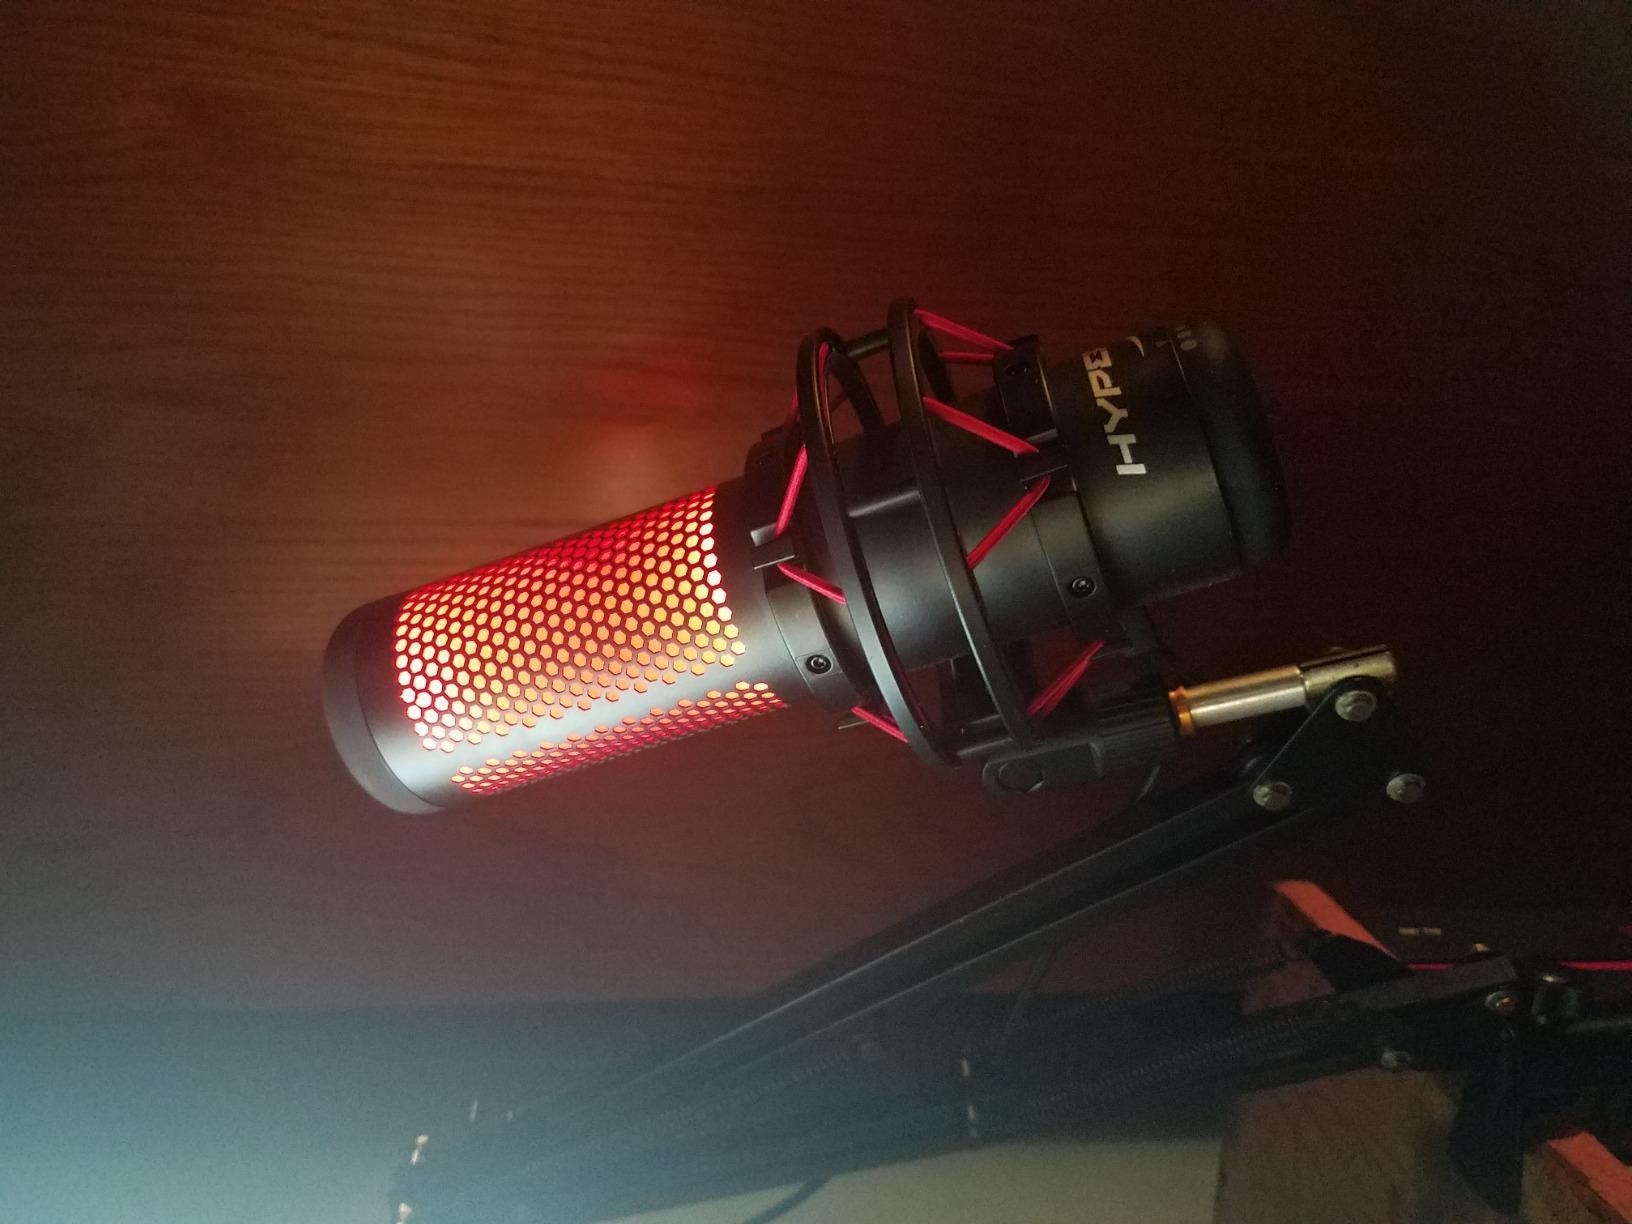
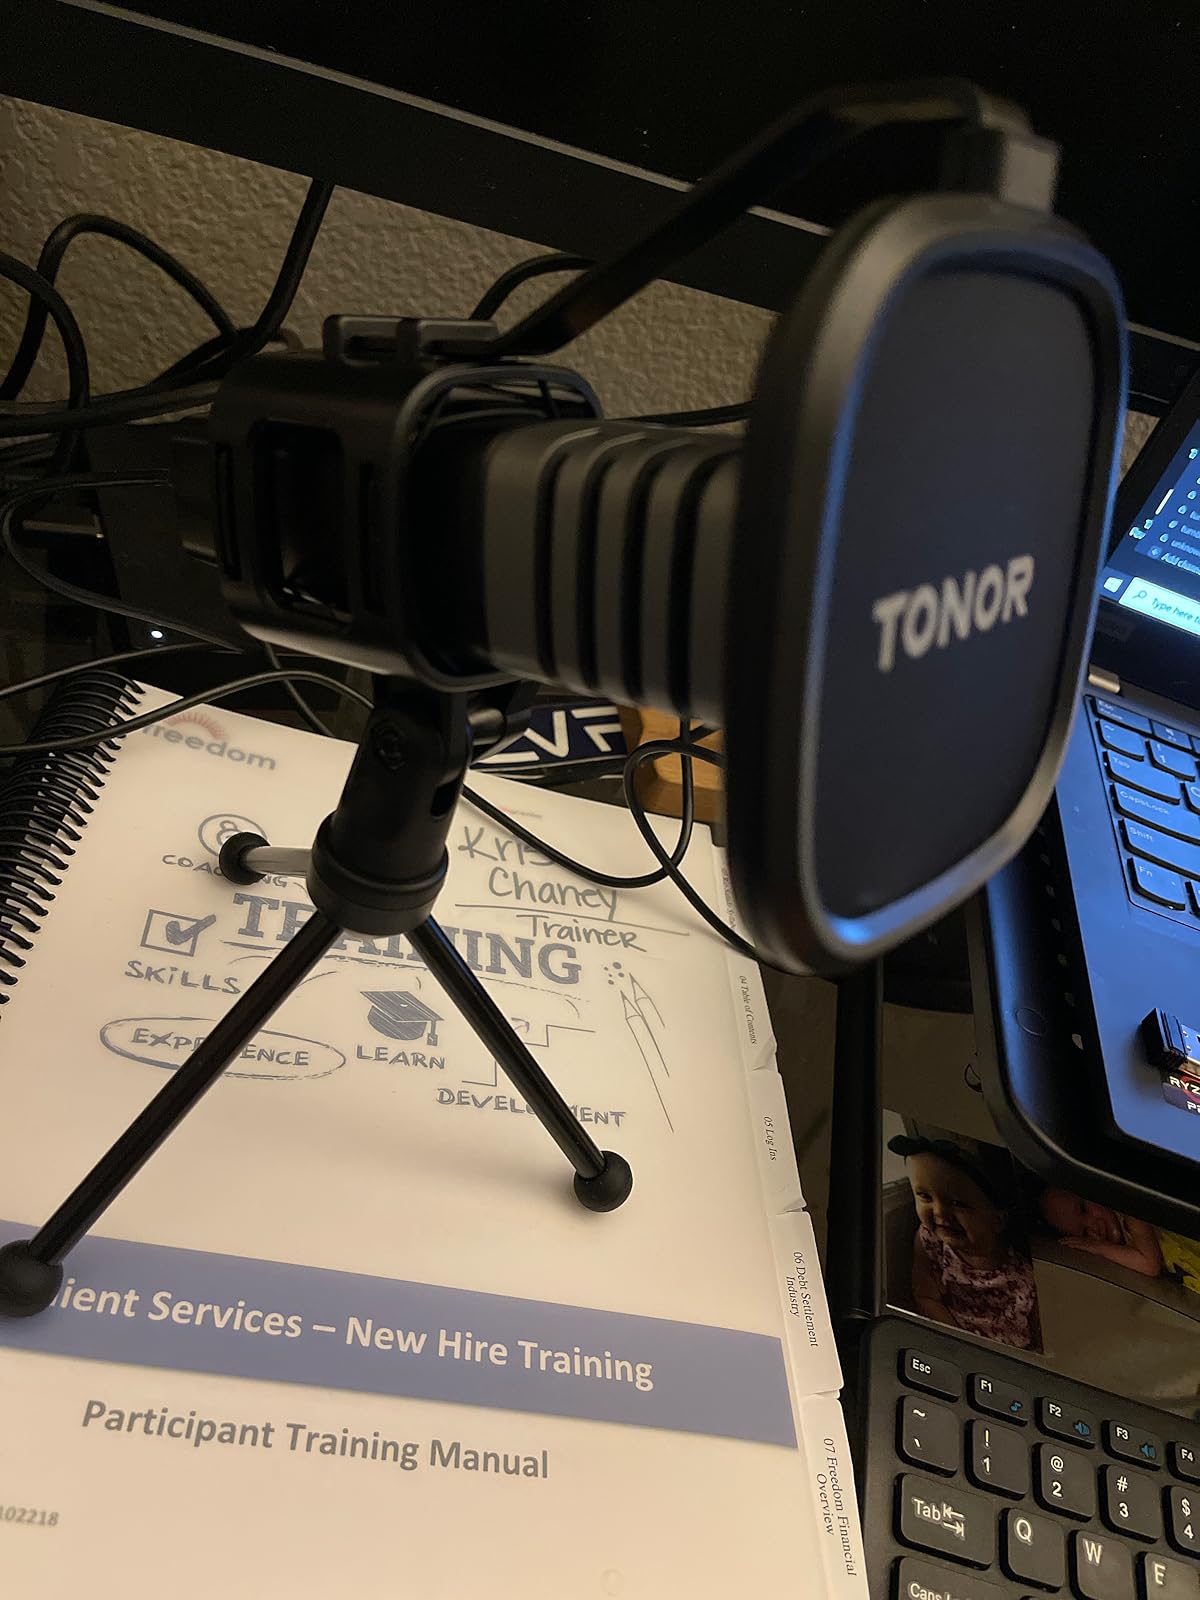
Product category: microphone
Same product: no